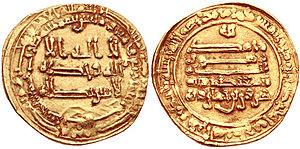
Haroun ibn Khumarawayh était le quatrième émir toulounide d'Égypte. Il succède à son frère aîné Jaysh, assassiné par des chefs de l'armée. Il a laissé les affaires de l'État au vizir Abou Ja'far ibn Ali, préférant vivre une vie de luxe dissolue. Cela a conduit à une crise croissante dans le pays, car les finances de l'État ne pouvaient pas être régulées et les chefs d'armée se sont progressivement dotés de plus de pouvoir.